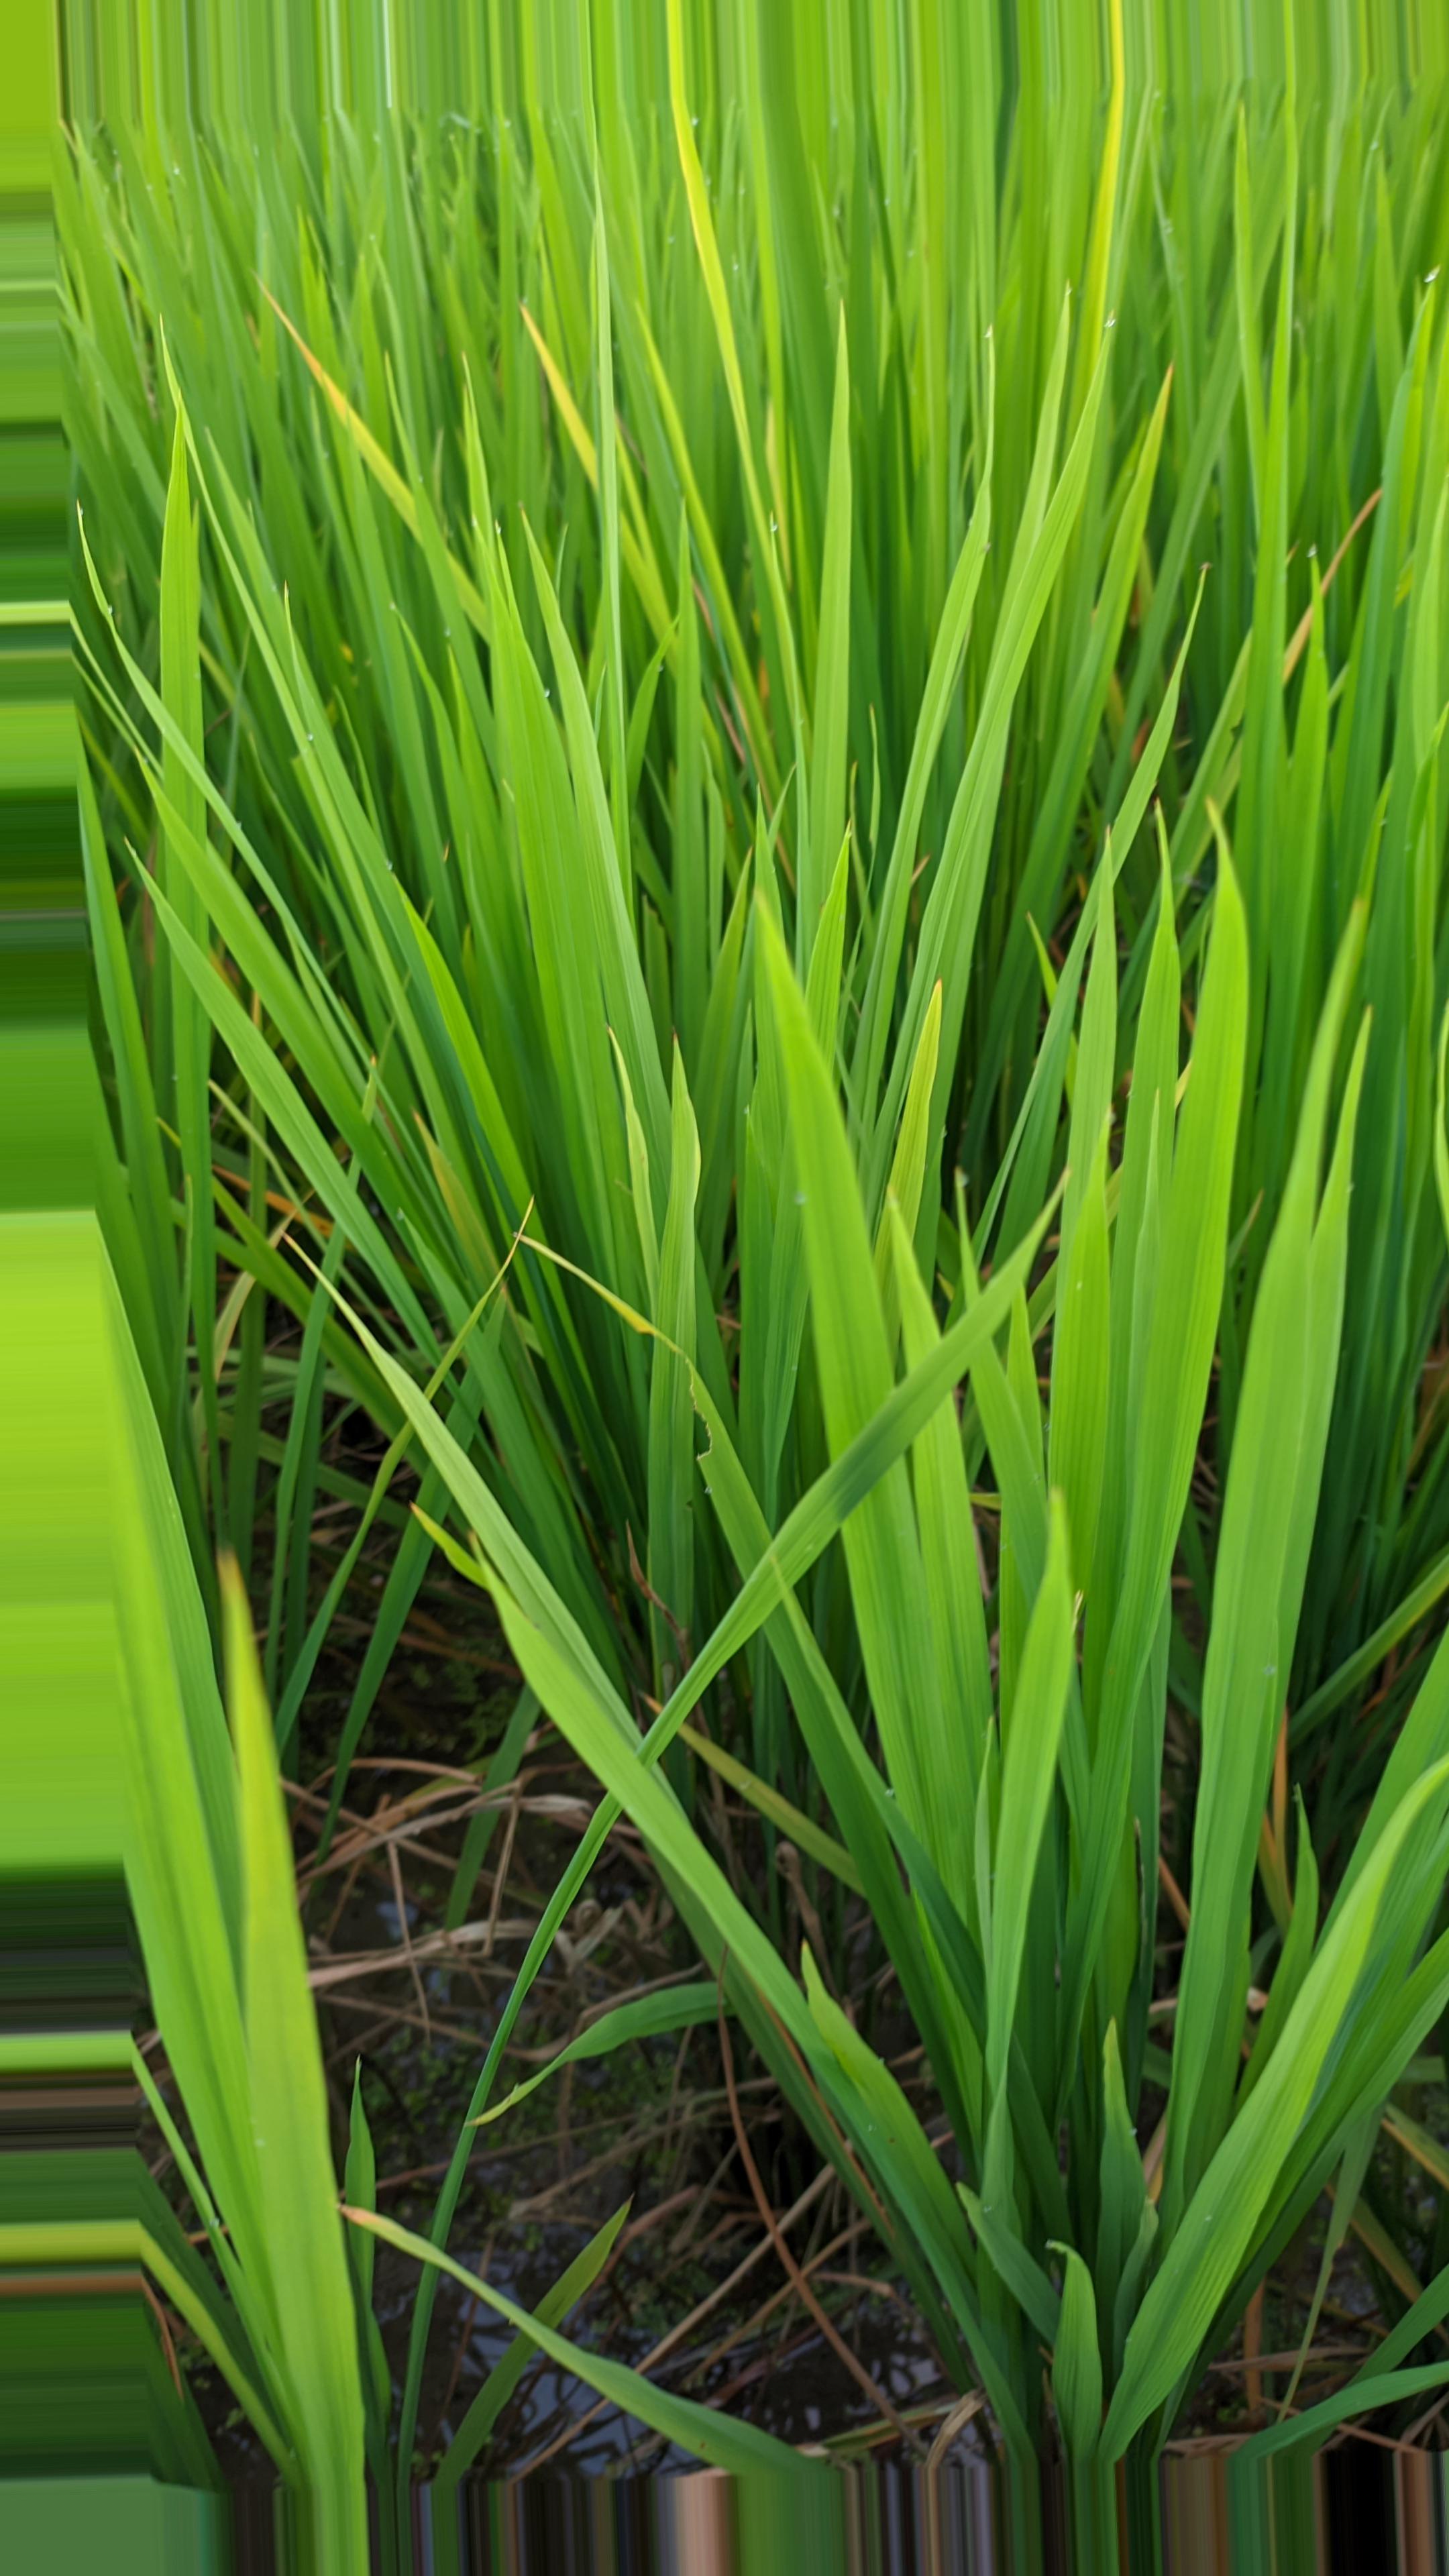
Nhãn: Healthy